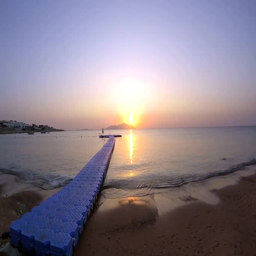
sun rise on the sea